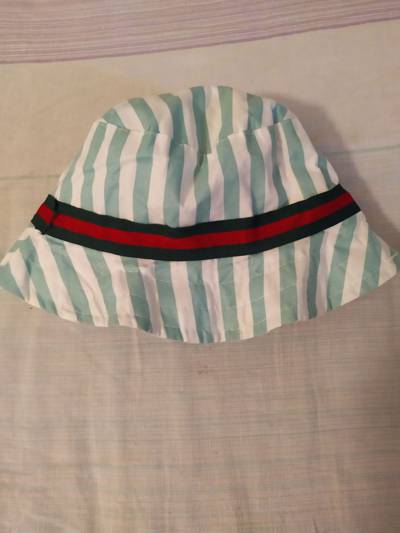
Waste category: clothes